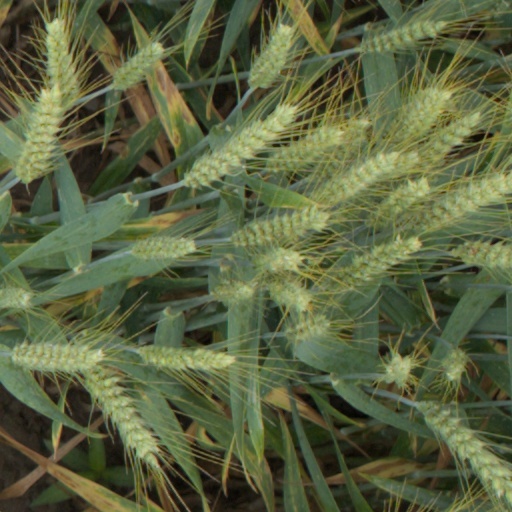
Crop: wheat